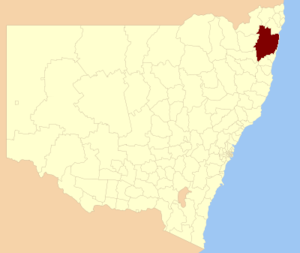
Le Conseil de la vallée Clarence est une zone d'administration locale au nord-est de la Nouvelle-Galles du Sud en Australie. Il est traversé par la Pacific Highway, la Gwydir Highway et la North Coast railway. Il abrite les parties aval des rivières Clarence et Nymbodia.